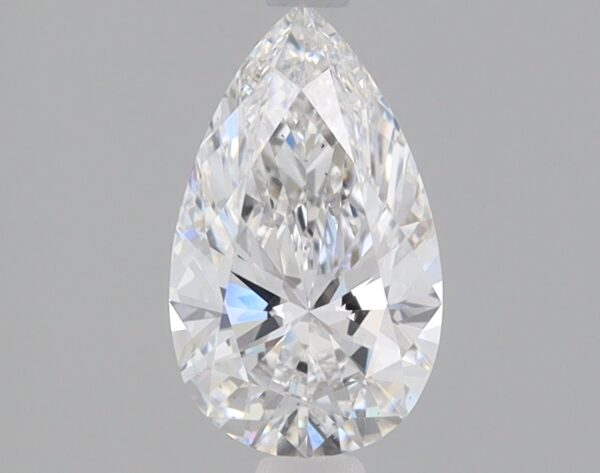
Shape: pear
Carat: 0.9
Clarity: VS1
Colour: E
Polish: EX
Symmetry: EX
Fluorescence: NONE
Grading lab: IGI
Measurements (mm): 8.94 x 5.33 x 3.24